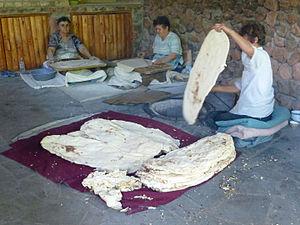
Fabrication du lavash à proximité du monastère de Noravank (Arménie).
Cet article recense les pratiques inscrites au patrimoine culturel immatériel en Arménie.